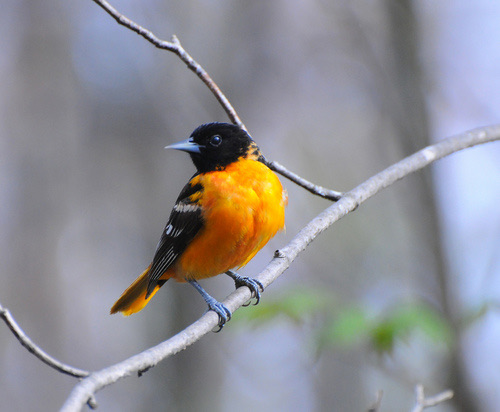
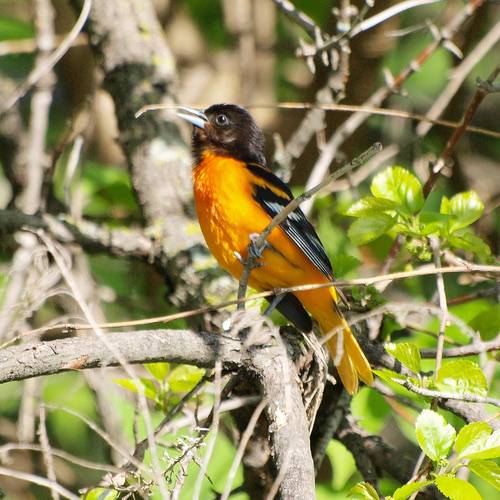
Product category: misc
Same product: yes